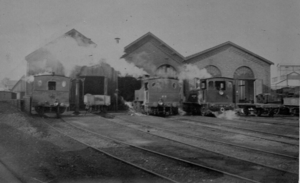
Remise des locomotives des Mines de Marles Photo originale albuminée en extérieur noir et blanc - Remise des locomotives des Mines de Marles (Pas-de-Calais) en 1905. Le document est tiré du fonds de l'album Le Cornec, ingénieur chef mécanicien. Cet ingénieur en hydrauliques et spécialiste d'installation de pompes a voyagé comme officie sur le Yacht-steamer ""Sans Peur"", bateau de M. Etienne Fould qui l'a acquis en 1887. Puis, à partir de 1900 on le retrouve à Auchel (Pas-de Calais) où il travaille pour la Compagnie des Mines de Marles."
La Compagnie des mines de Marles exploitait le charbon dans les communes de Marles-les-Mines, Auchel et Calonne-Ricouart, à l'ouest du Bassin minier du Nord-Pas-de-Calais.